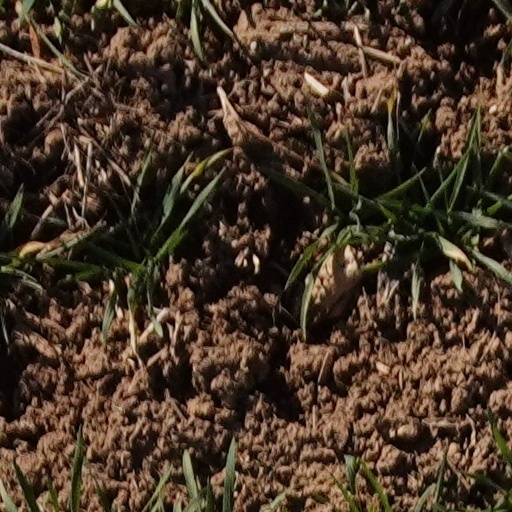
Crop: wheat